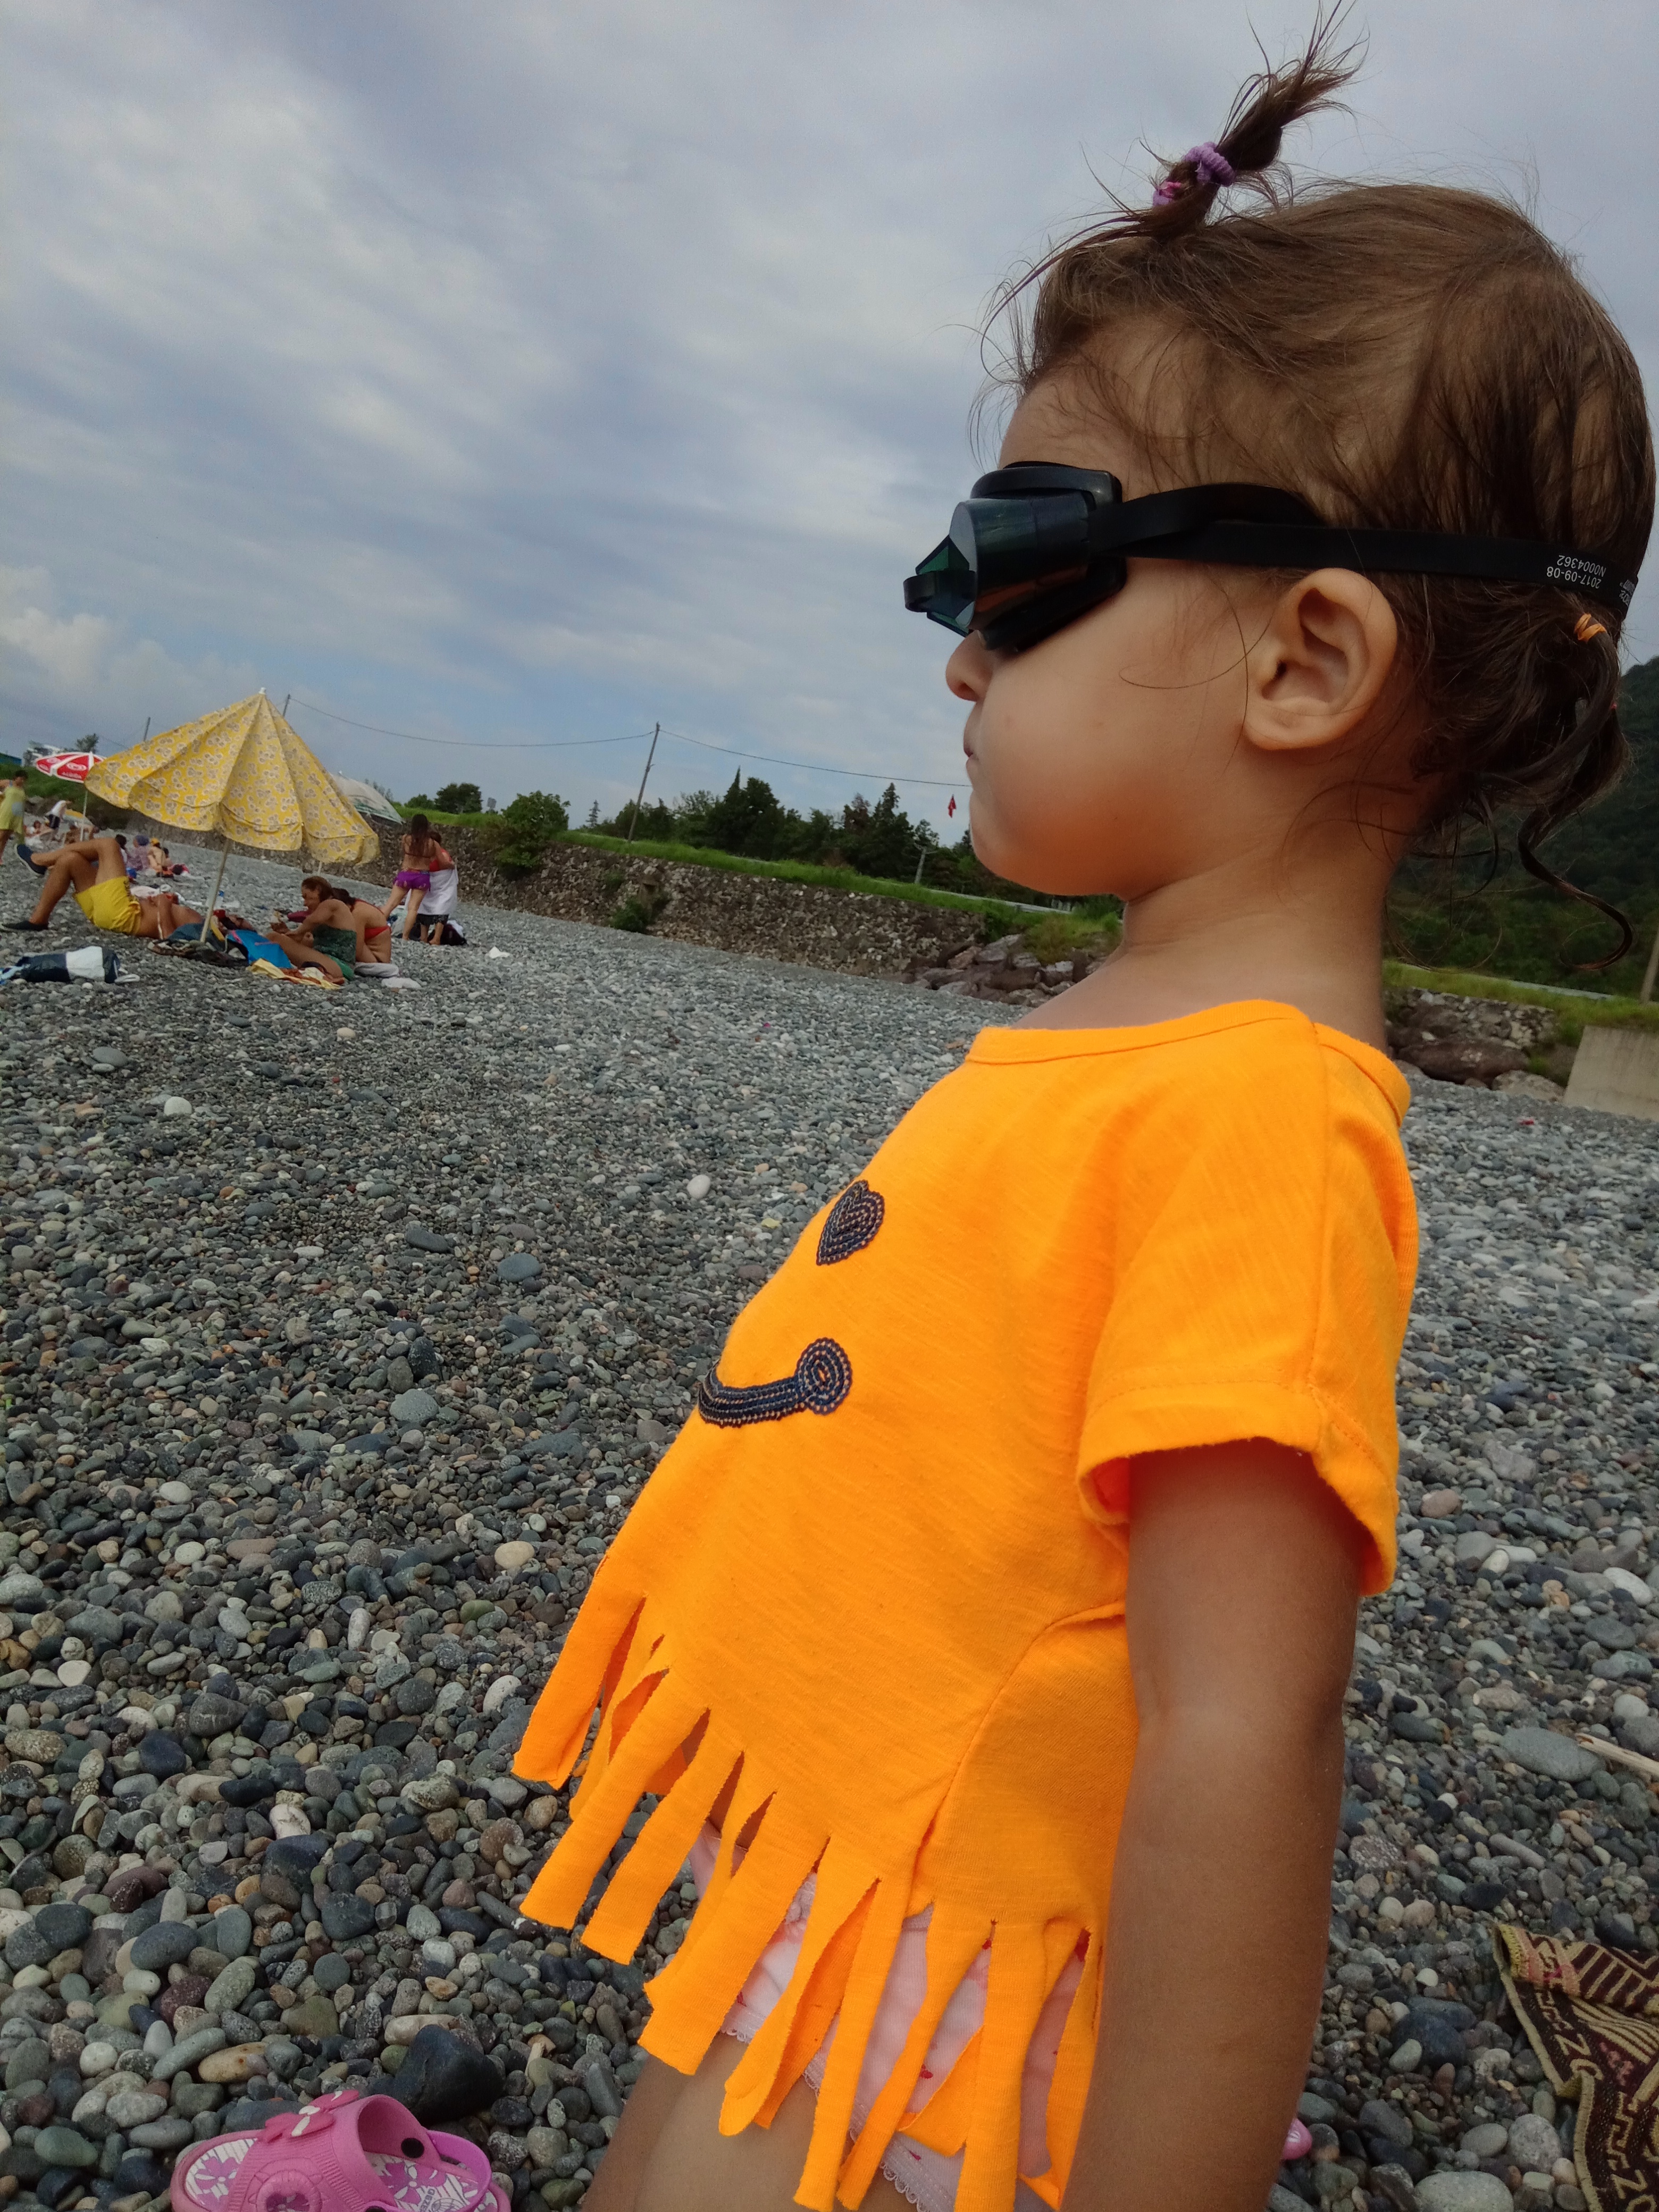
beach, bokeh, happiness, innocent, life, nature, sea, water, yellow, orange, child, eyewear, sunglasses, leaf, sky, vacation, summer, glasses, adaptation, toddler, tree, smile, plant, t shirt, sand, sunflower, play